Johannes Martin Bijvoet

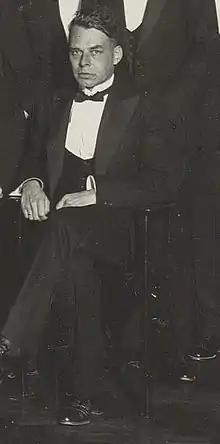
J. M. Bijvoet in 1931

Johannes Martin Bijvoet (23 January 1892, Amsterdam – 4 March 1980, Winterswijk) was a Dutch chemist and crystallographer at the van 't Hoff Laboratory at Utrecht University. He is famous for devising a method of establishing the absolute configuration of molecules. In 1946, he became member of the Royal Netherlands Academy of Arts and Sciences.